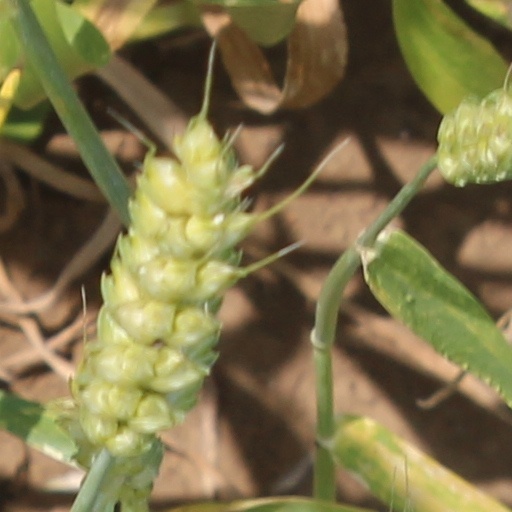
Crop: wheat